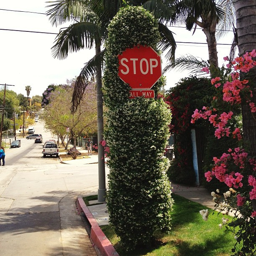
A stop sign with bushes growing around it next to a palm tree.
A red stop sign sitting on top of a shrub.
A bush has grown around a stop sign.
A stop sign that a tree has grown around.
A stop sign covered in a bush on a street